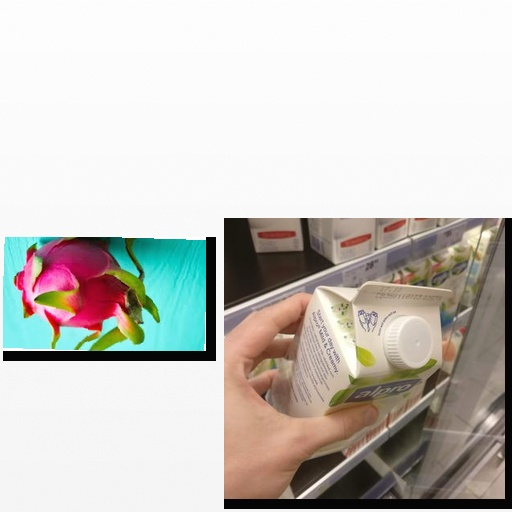
Food items: dragon_fruit, soyghurt